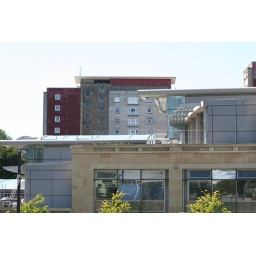
The Scotsman newspaper in the main Edinburgh broadsheet. The tower blocks in the background are part of the Dumbiedykes estate.